Andromeda I

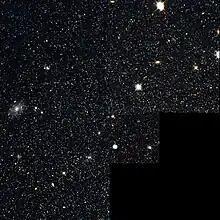
Andromeda I by the HST

Andromeda I is a dwarf spheroidal galaxy (dSph) about 2.40 million light-years away in the constellation Andromeda. Andromeda I is part of the local group of galaxies and a satellite galaxy of the Andromeda Galaxy (M31). It is roughly 3.5 degrees south and slightly east of M31. As of 2005, it is the closest known dSph companion to M31 at an estimated projected distance of ~40 kpc or ~150,000 light-years.